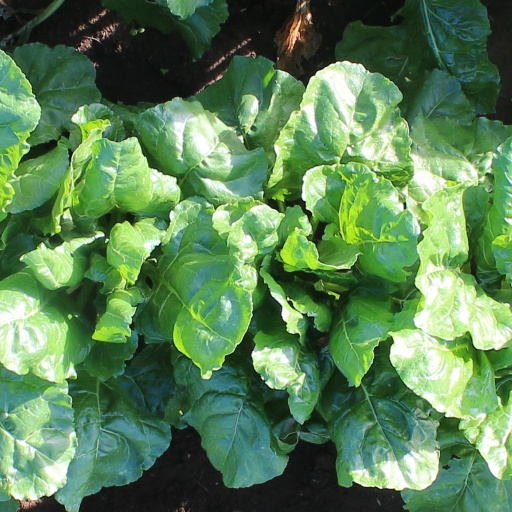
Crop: sugar beet